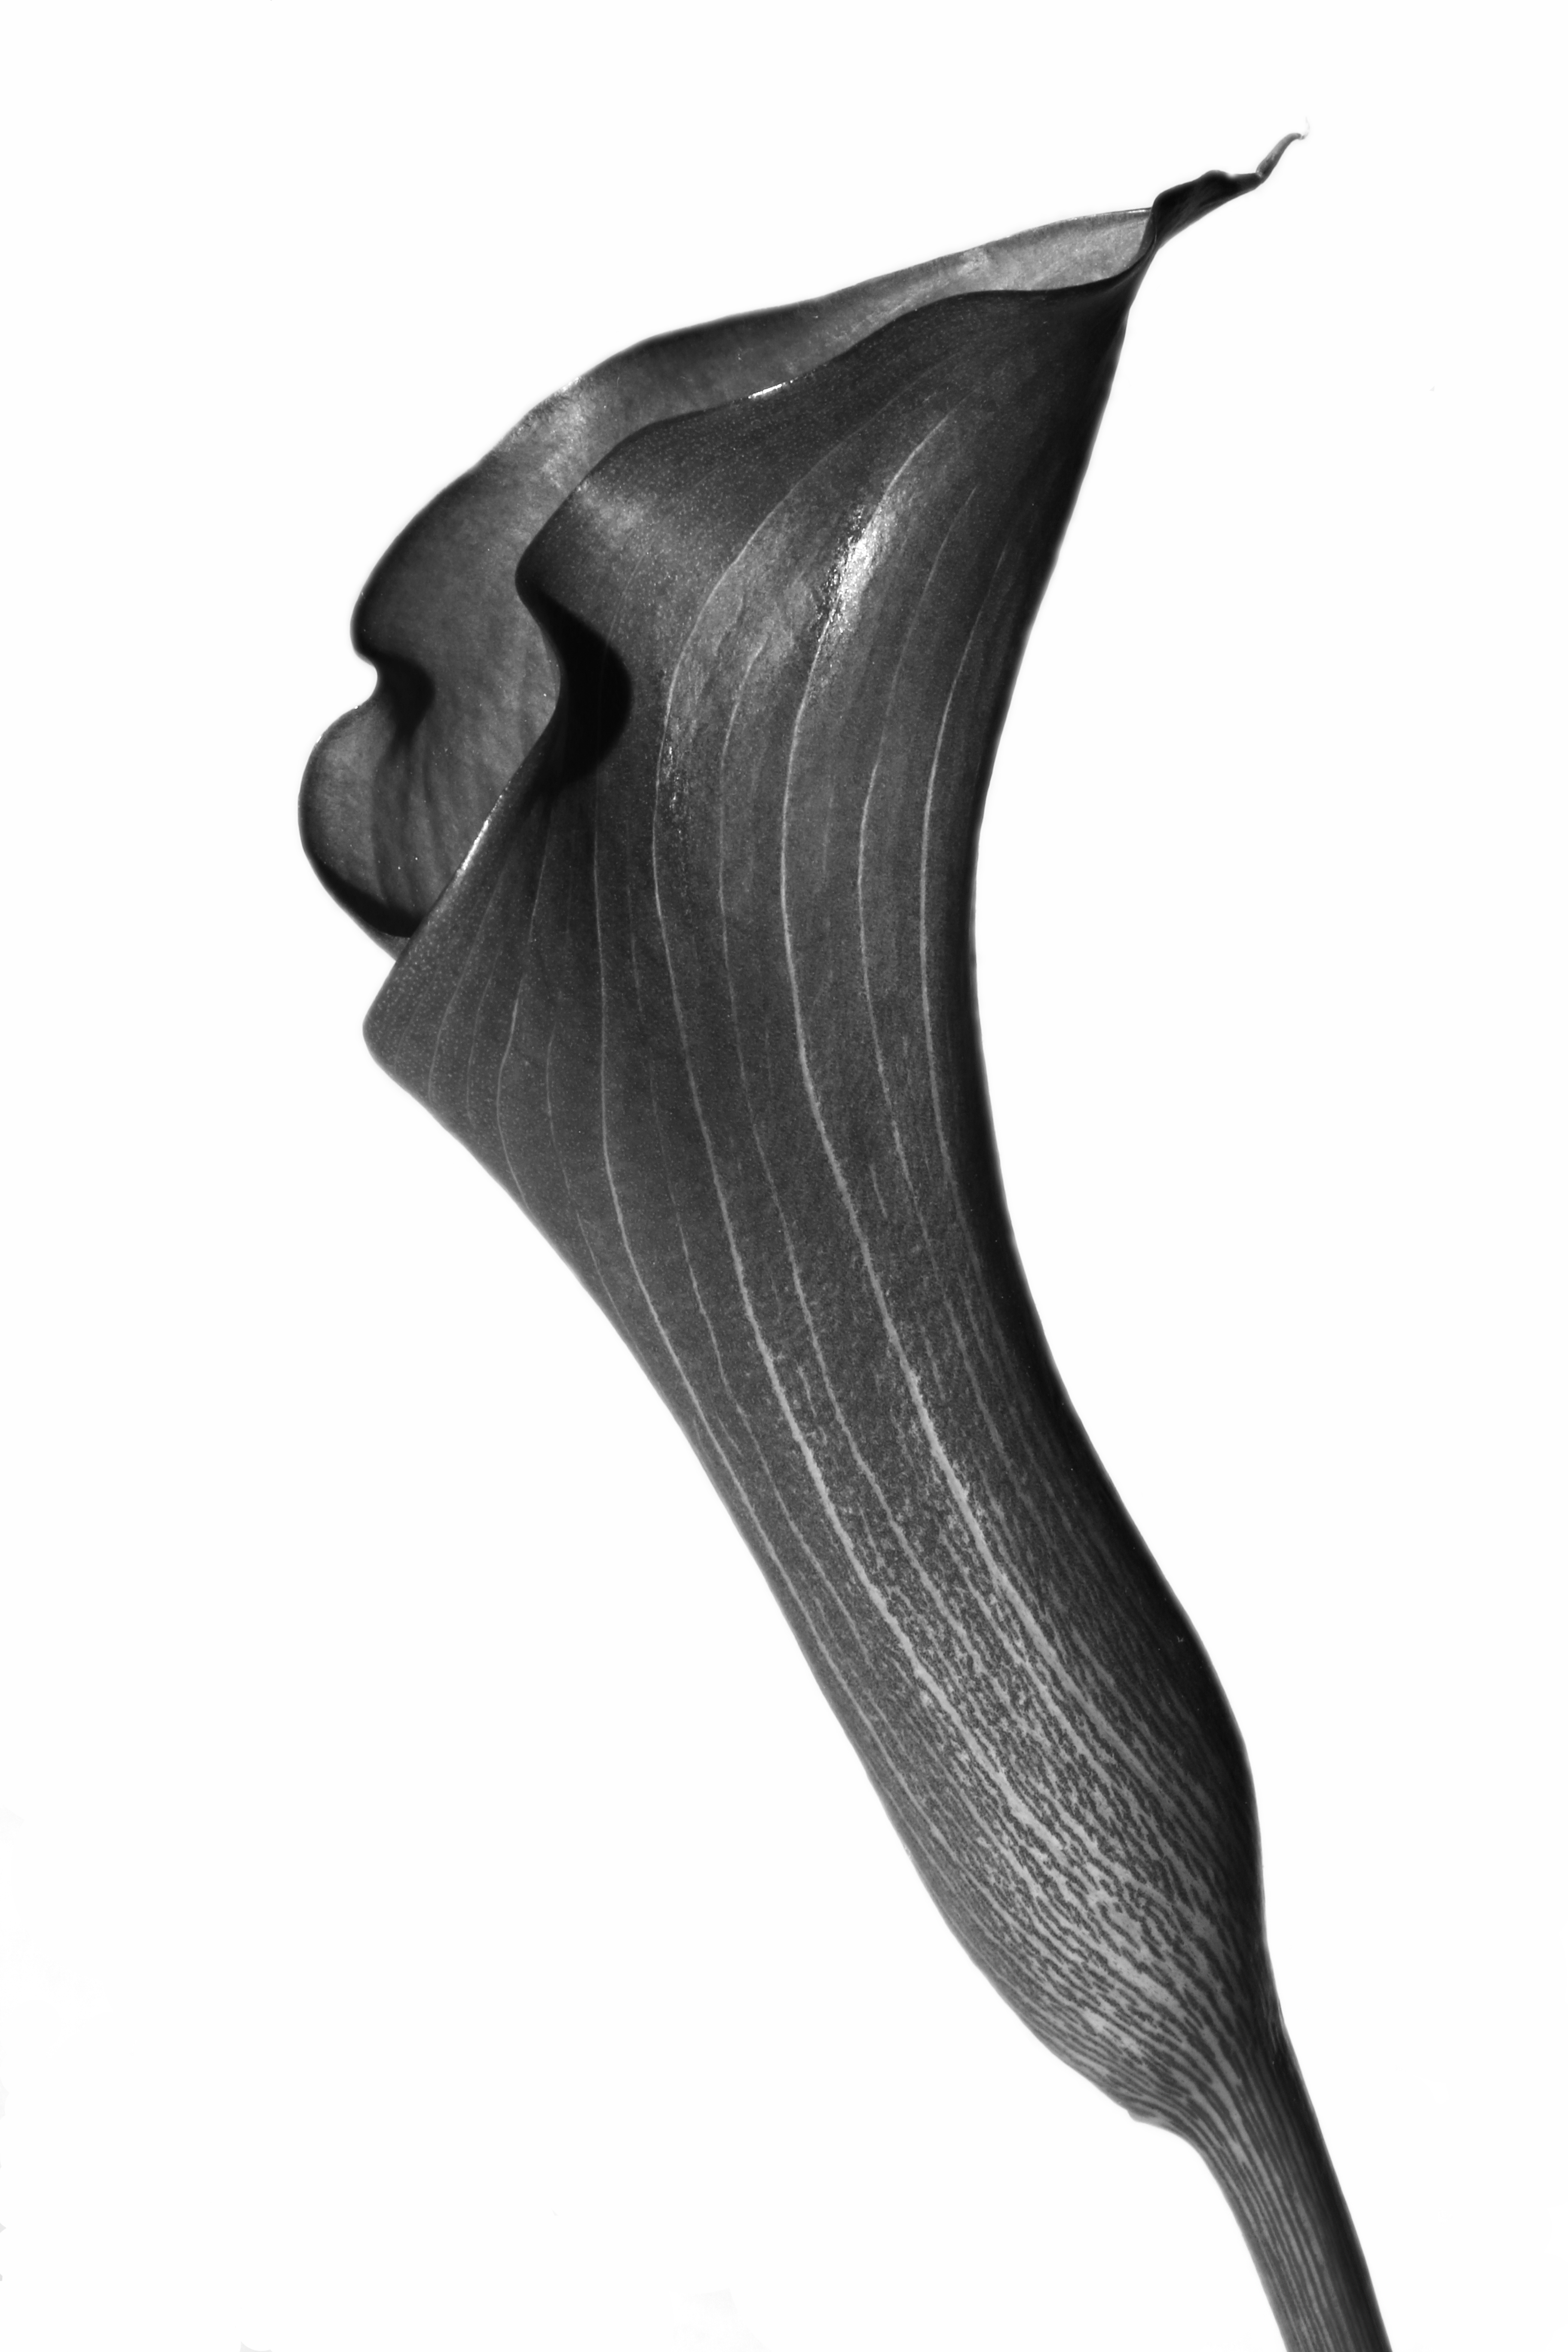
blossom, plant, flower, horn, monochrome, arm, plants, flowers, bw, blackandwhite, sculpture, blackwhite, sw, schwarzweiss, schwarzweis, pflanzen, blumen, blume, pflanze, schwarzweissfotografie, schwarzweisfotografie, flowerhead, calla, drachenwurz, bl te, bluten